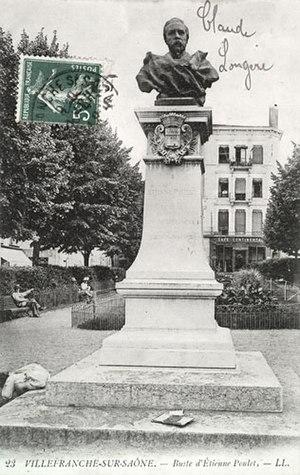
Carte postale ancienne du buste d'Étienne Poulet (Villefranche-sur-Saône).
Pierre Devaux, né le 22 septembre 1865 à Tassin-la-Demi-Lune et mort le 9 novembre 1938 à Neuville-Les-Dames, est un sculpteur et médailleur français.